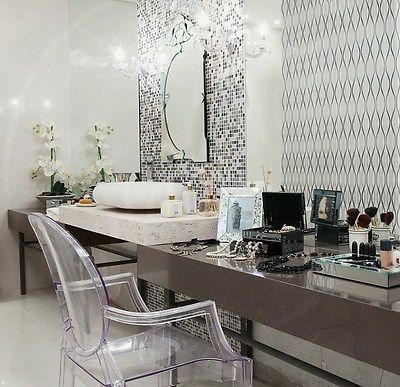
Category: chair